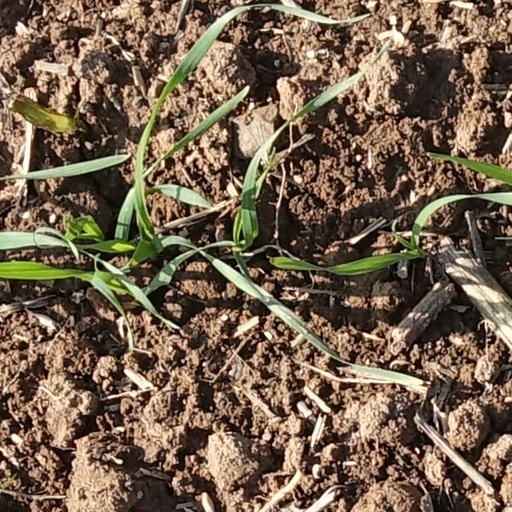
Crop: wheat